Sawtooth National Forest

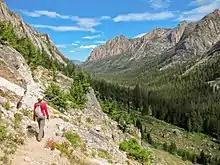
Hiking in the Sawtooth Wilderness

Towns around the forest, including Stanley, Ketchum, and Sawtooth City, were founded as mining towns in the latter part of the 19th century by prospectors and trappers, including Civil War veteran Captain John Stanley, after whom the town of Stanley is named. Ketchum is named after the trapper and guide David Ketchum, while the Sublett Mountains are named after trapper William Sublette, who lived in the area in the 1830s. Most of the logging in the region was for firewood and timber for miners and homesteaders. For much of the 20th century, sheep and cattle grazing were the primary large-scale land uses of the forest. Sheep drives were common in the Wood River Valley after the mining boom and shepherds from southern Idaho drove their flocks north to graze the upper elevation areas in Sawtooth National Forest. The original sheepherders were Basque Americans, while today many of the sheepherders are Peruvians contracted through the Department of Labor.